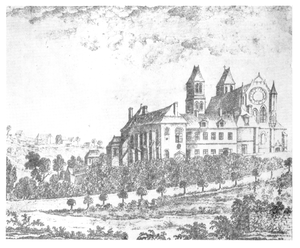
Vue depuis l'ouest en 1795.
L'ancien prieuré Saint-Arnoul est situé dans la commune de Crépy-en-Valois, dans l'Oise. Il est issu de la réforme d'une abbaye bénédictine fondée par le comte Gautier II le Blanc en 1008, qui se substitua elle-même à un chapitre de chanoines installé vers 935 / 943 par le comte Raoul II de Valois. En 1076, le comte Simon de Valois effectue un pèlerinage à Rome, et le pape Grégoire VII lui présente Hugues de Cluny. Raoul et Hugues se lient d'amitié pendant leur voyage de retour vers la France, et Hugues décide de donner l'abbaye à l'ordre de Cluny. Hugues reste à Crépy le temps de mettre en place la réforme, et doit lutter contre la résistance des moines, mais le prieuré finit par connaître un développement très favorable grâce à de nombreuses donations jusqu'au début du XIIIᵉ siècle. Il bénéficie de l'exemption, relève directement de l'abbaye-mère de Cluny, et occupe l'un des premiers rangs dans la hiérarchie de l'ordre. Le nombre de vingt-huit moines prévu par la charte de fondation est même dépassé au premier tiers du XIVᵉ siècle. La prospérité du monastère est mise à mal par la guerre de Cent Ans, et le chœur de l'église est incendié par les Anglais vers 1431.